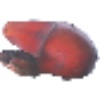
Label: red_banana